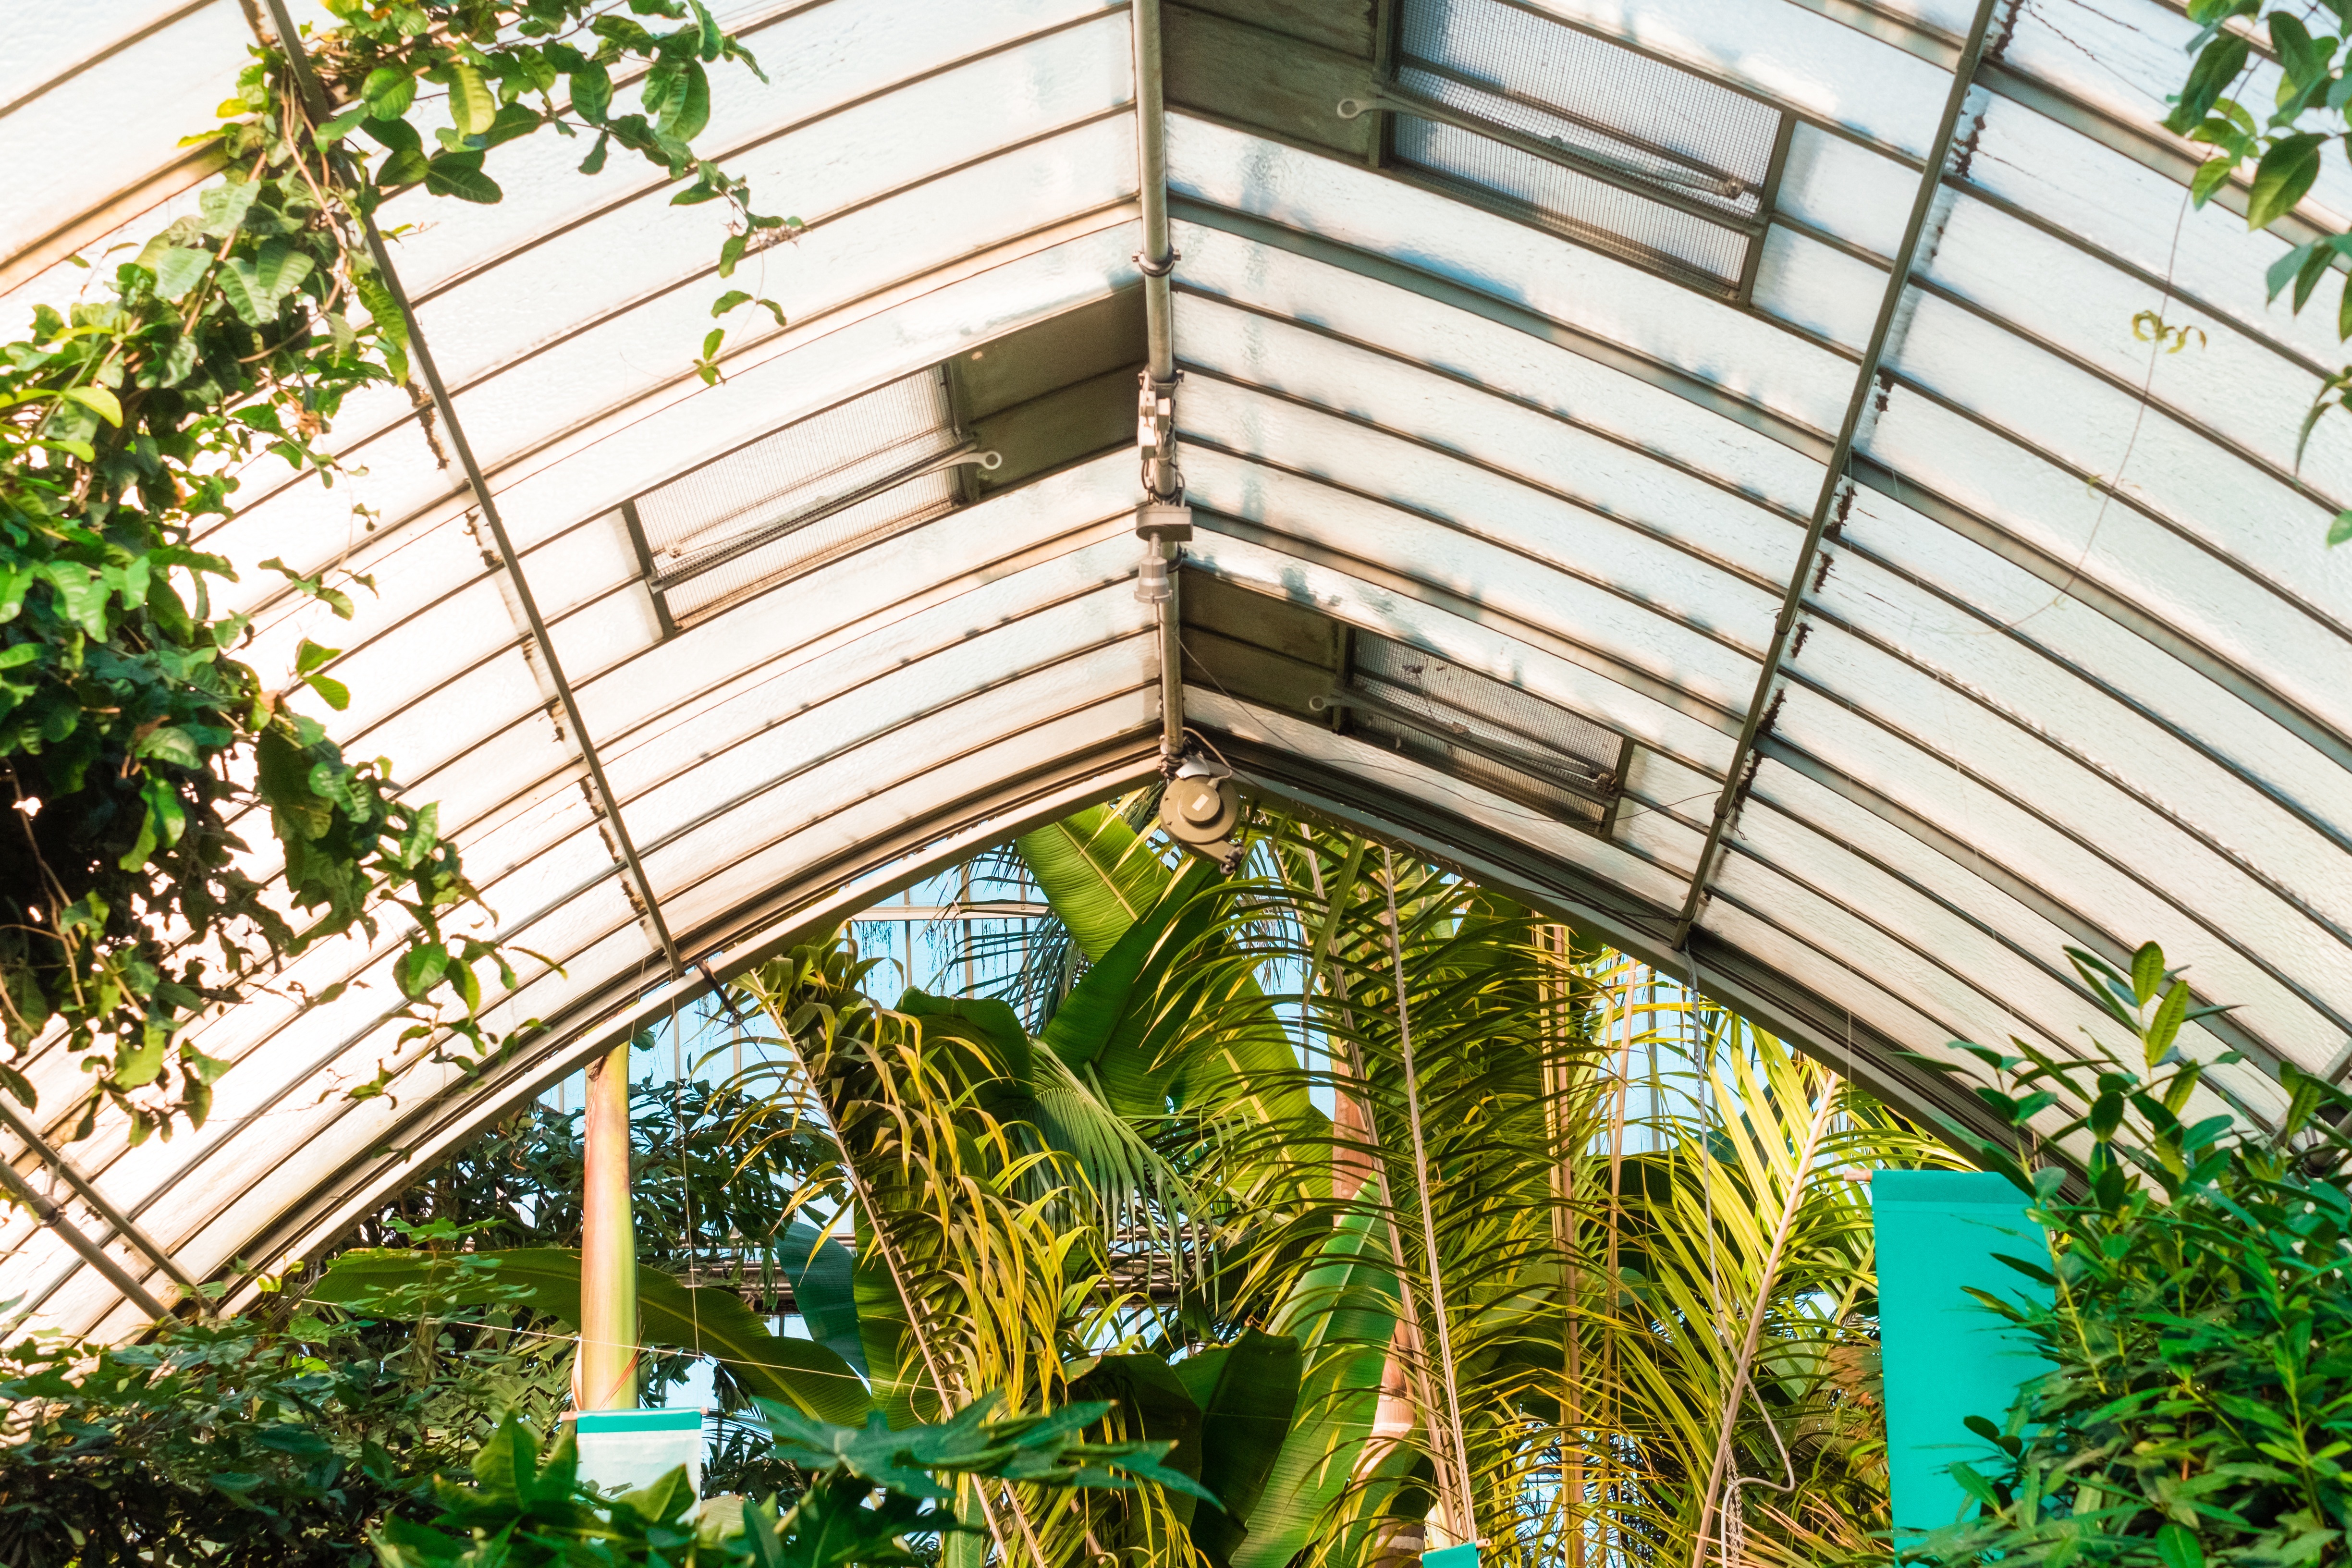
architecture, structure, palm tree, flower, interior, glass, roof, building, walkway, arch, jungle, botany, garden, greenhouse, plants, green house, resort, botanical garden, exotic, outdoor structure, arecales